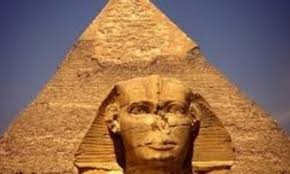
Landmark: Pyramids of Giza